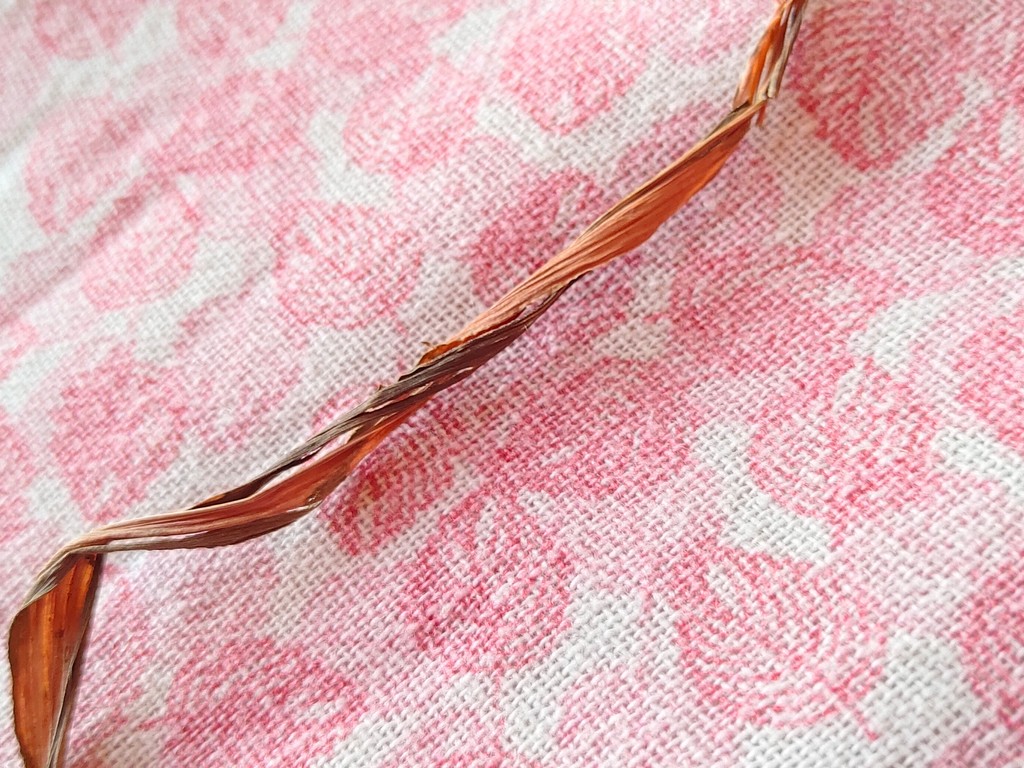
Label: Dried